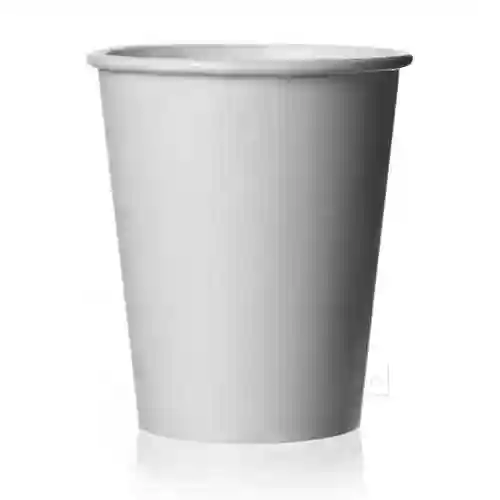
Label: paper